Alexander Potresov

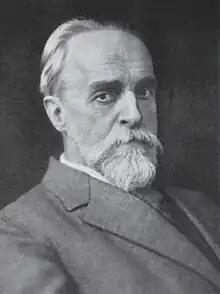
Alexander Potresov in 1925

In 1896 Potresov helped found the St. Petersburg Union of Struggle for the Emancipation of the Working Class, one of the nuclei of the Russian Social-Democratic Workers' Party (RSDRP). Other members of the St. Petersburg Union included Martov and Vladimir Lenin. In 1897, Potresov was arrested and exiled to Vyatka province. After his release in 1900 he left Russia and lived mostly in Germany, where he had good contacts among the German Social-Democrats and among the Russian exiles. He grew close to Pavel Axelrod and Vera Zasulich.